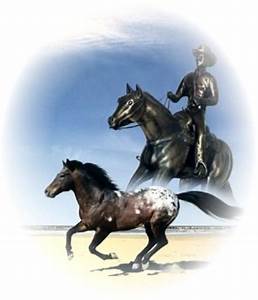
Label: cavallo